Penghu 1

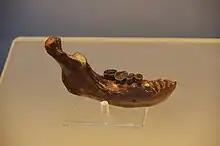
Penghu 1 on display

Penghu 1 is a fossil jaw (mandible) belonging to an extinct hominin species of the genus "Homo." It was collected from seafloor sediments of the Penghu Channel off the coast of Taiwan, dating to sometime in the Middle Pleistocene or Late Pleistocene. The classification of the mandible was historically disputed. Some believed it to be the fossil of a "H. erectus", an archaic Human or possibly a Denisovan. Analysis of protein sequences in 2025 confirmed that the mandible represented that of a male Denisovan.